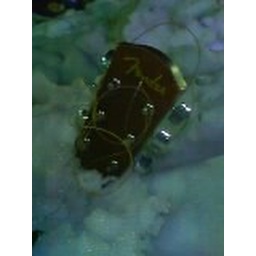
I found this guitar burried in a snow bank on my walk home from work one day.